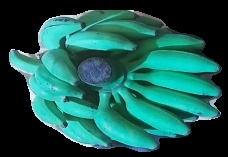
Variety: elakki-bale
Grade: grade3